Grandmothers of Plaza de Mayo

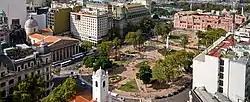
The Plaza De Mayo in Buenos Aires, where the grandmothers have consistently protested since 1977

The war began in 1976 under the government of Lieutenant General Jorge Rafaél Videla. It was a period of state-sponsored violent purges directed towards everyone deemed to be a leftist supporter. Part of Videla's campaign aimed to deter the possibility of a new generation growing up subversive. Although men and women were abducted, children were of higher value and importance in shaping the future of Argentina. There was a waiting list of military families who wanted to adopt the trafficked children. These families specified ideal physical characteristics such as sex, hair and eye color. The children who were not chosen by new families were placed in orphanages and adopted later in their lives. It was not until almost a decade later that general elections resumed and democracy was restored to the country with the election of democrat and leader of the Radical Civic Union Raúl Alfonsín .